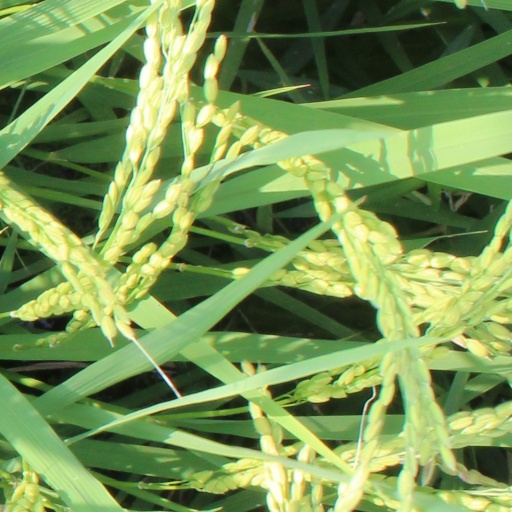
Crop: rice